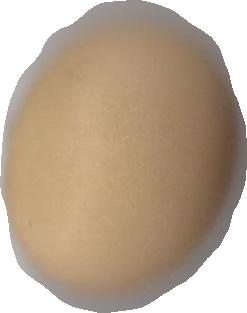
Variety: Dega